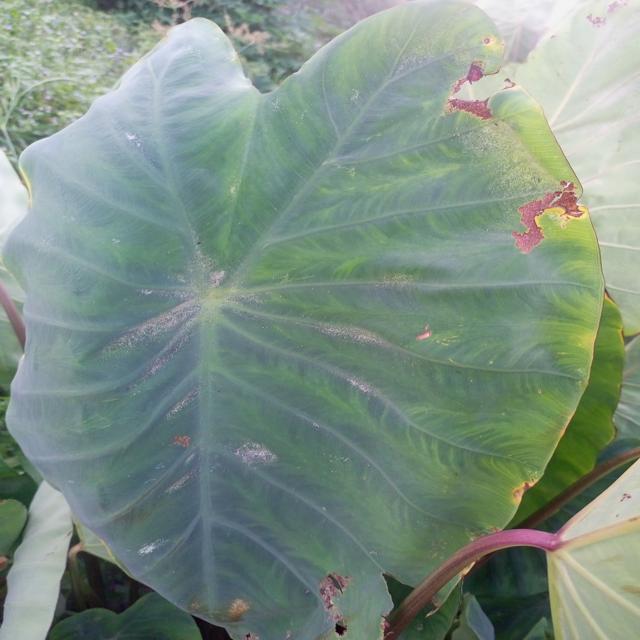
Label: Early_Blight